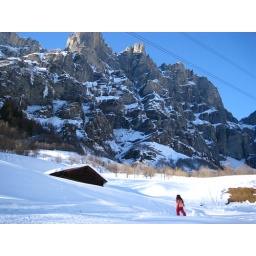
Sonia walking in snow field